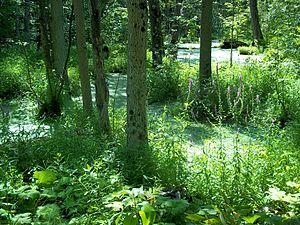
Parc-nature du Bois-de-l'Île-Bizard